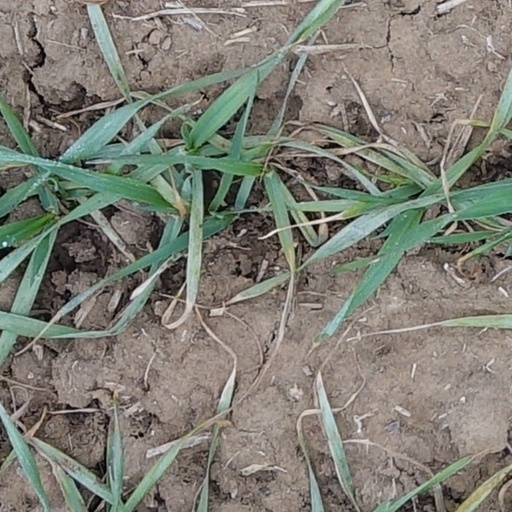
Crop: wheat